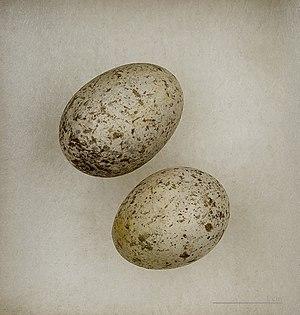
L'Hirondelle du désert est une espèce de petits passereaux de la famille des Hirundinidae qui réside en Afrique du Nord et en Asie de l'Ouest jusqu'au Pakistan.